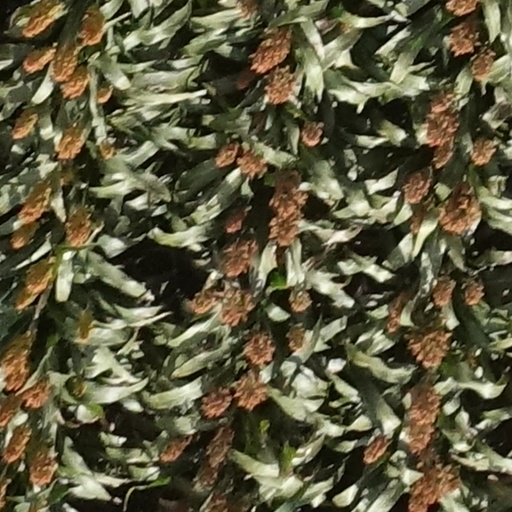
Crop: sorghum